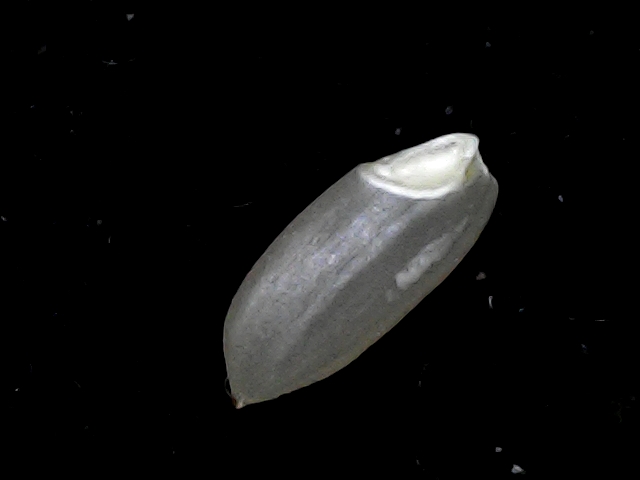
Rice variety: BD39